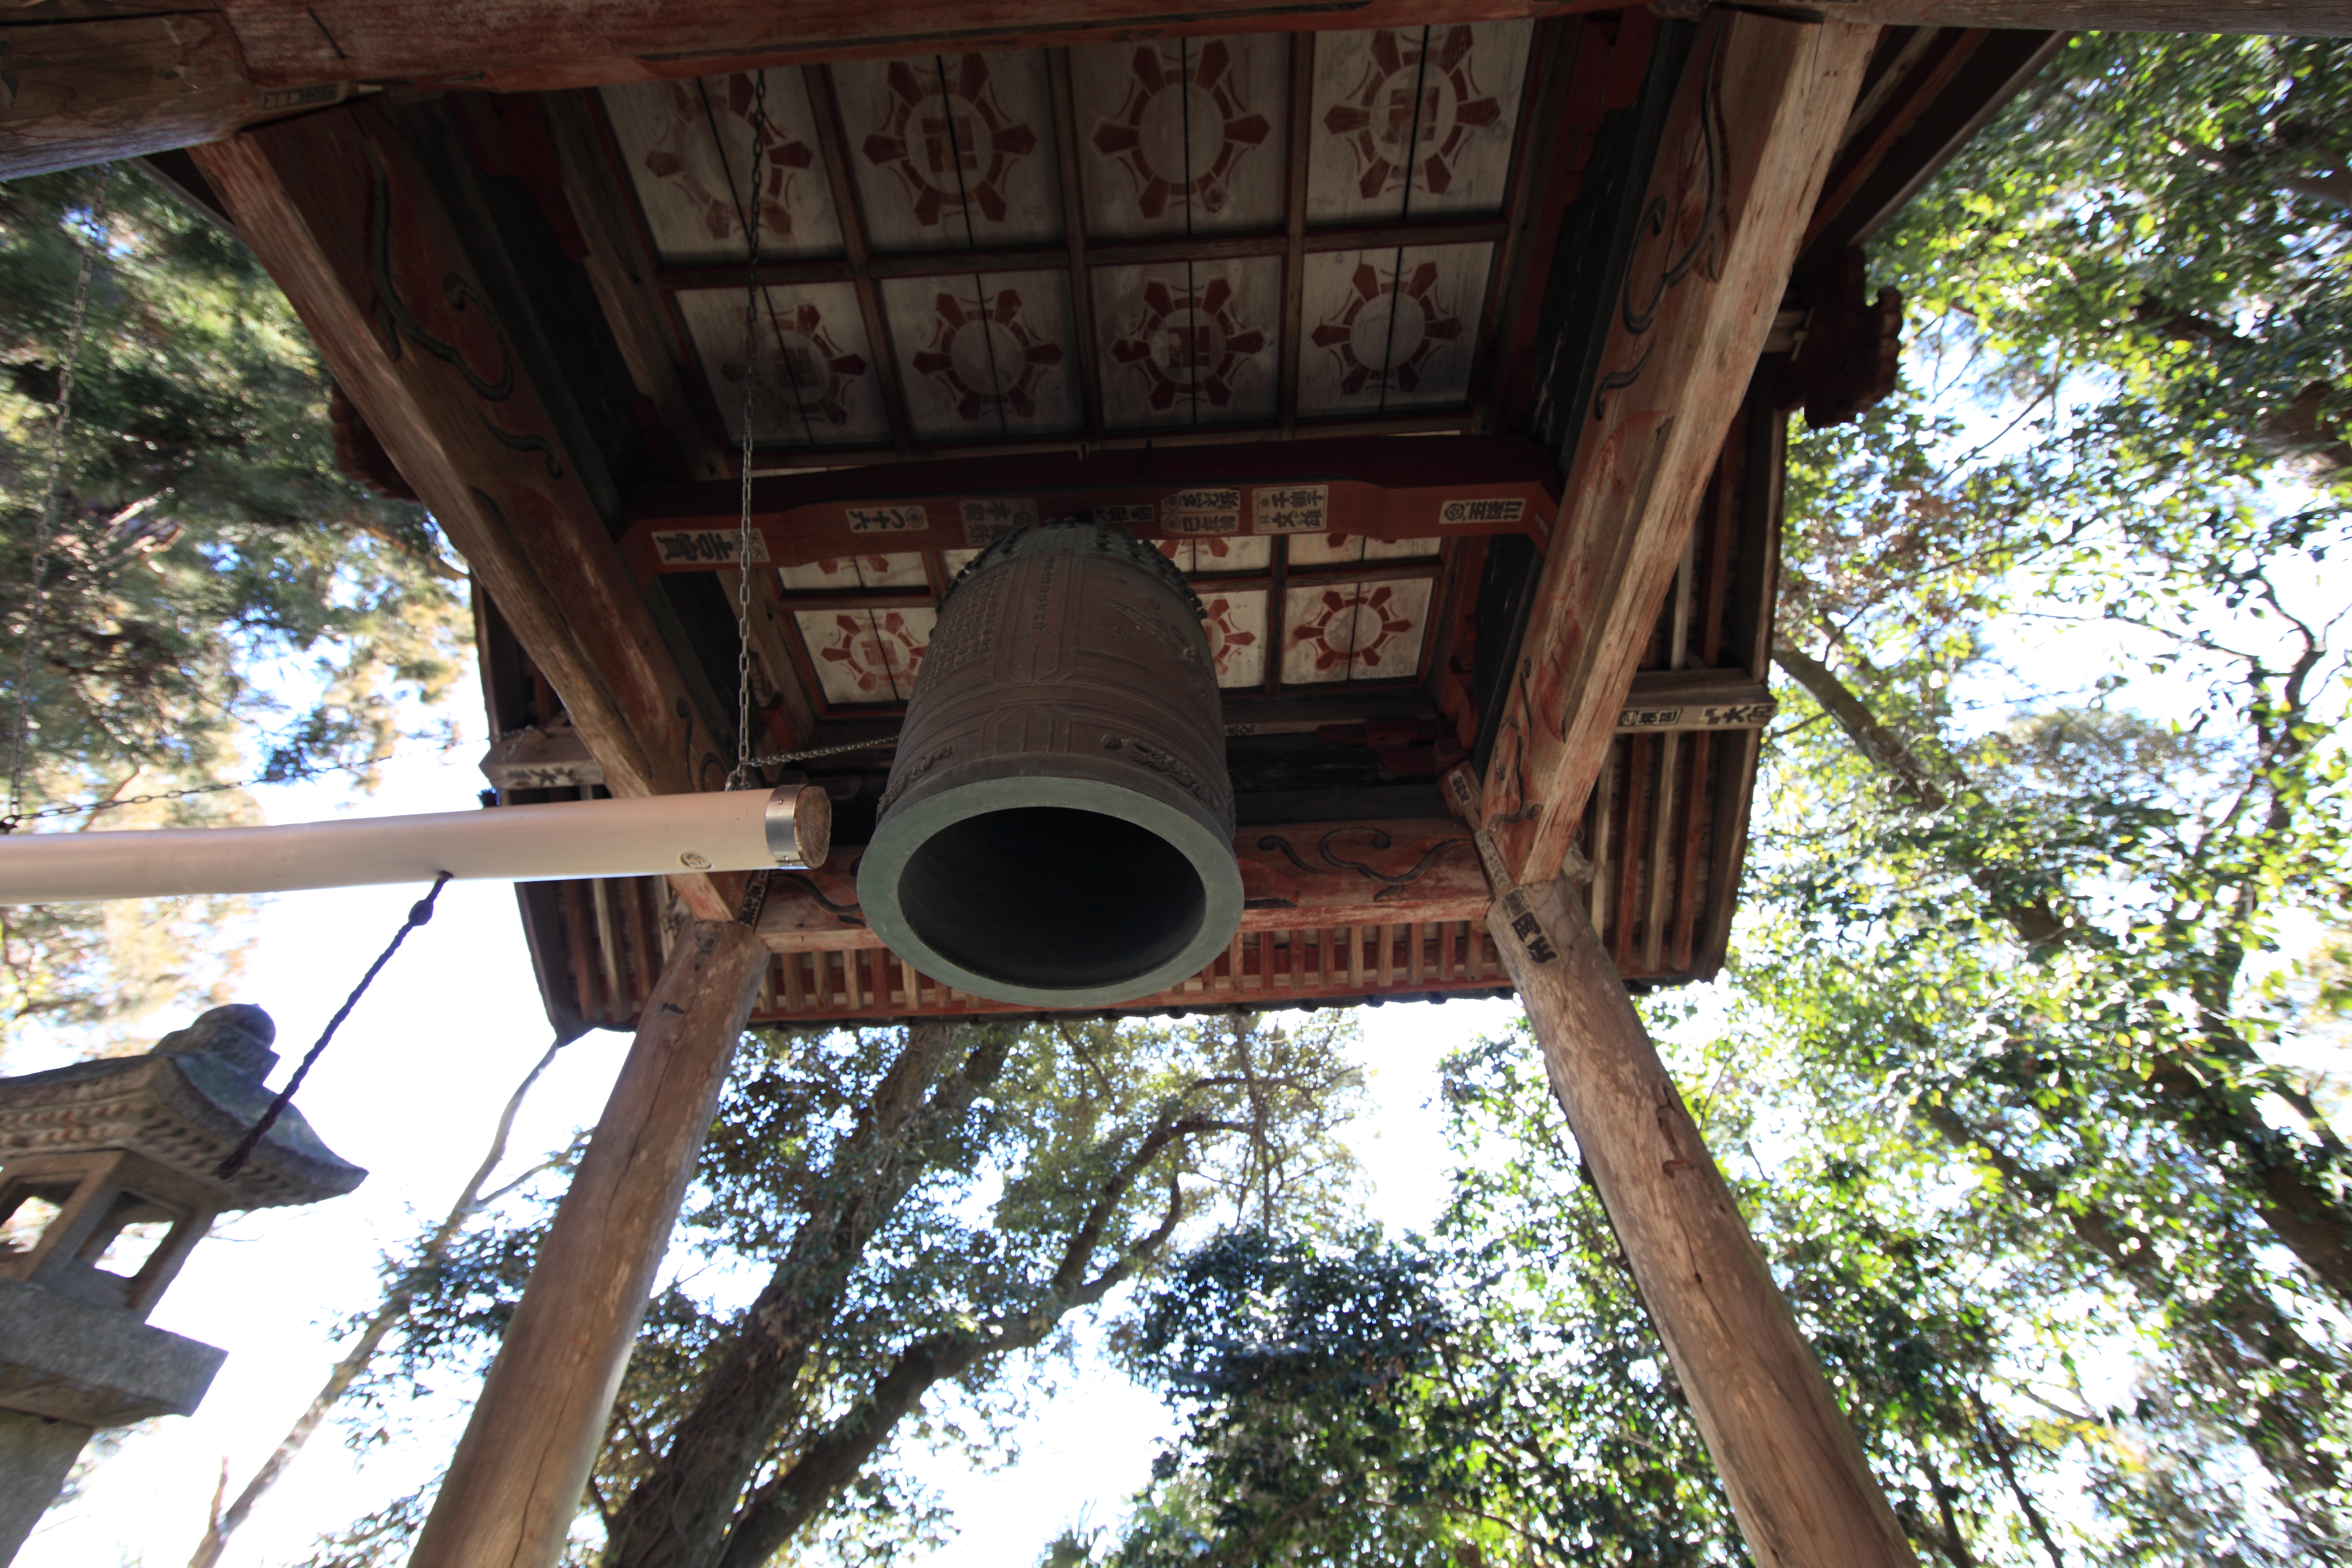
bell, high, church bell, temple, shrine, 5d, hires, markii, hi, res, resolution, ibaraki, sakuragawa, tomiyakannon, oyamaji, tree house, outdoor structure